Elephantine Colossus

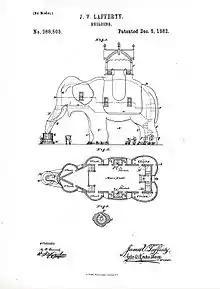

At tall, the Coney Island Elephant was approximately twice the dimensions of Lucy the Elephant, which had pre-dated it by four years; with the exception of the designs of their respective howdahs and the numbers and relative sizes of the windows, externally it was a nearly exact scaled-up copy of Lucy. Its legs were in diameter, with the front legs serving as a cigar store while the back legs held the entrance, a circular stairway. Construction was reported to have cost $65,000. Built two years before the Statue of Liberty, it was said to be the first artificial structure visible to immigrants arriving to the United States.